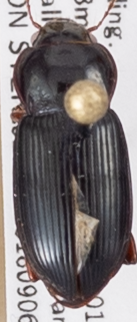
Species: Amara carinata
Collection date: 2018-09-06
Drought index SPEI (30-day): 1.106
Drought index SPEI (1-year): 0.71
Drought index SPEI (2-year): -0.018